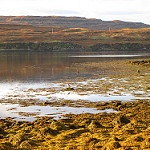
Label: sea